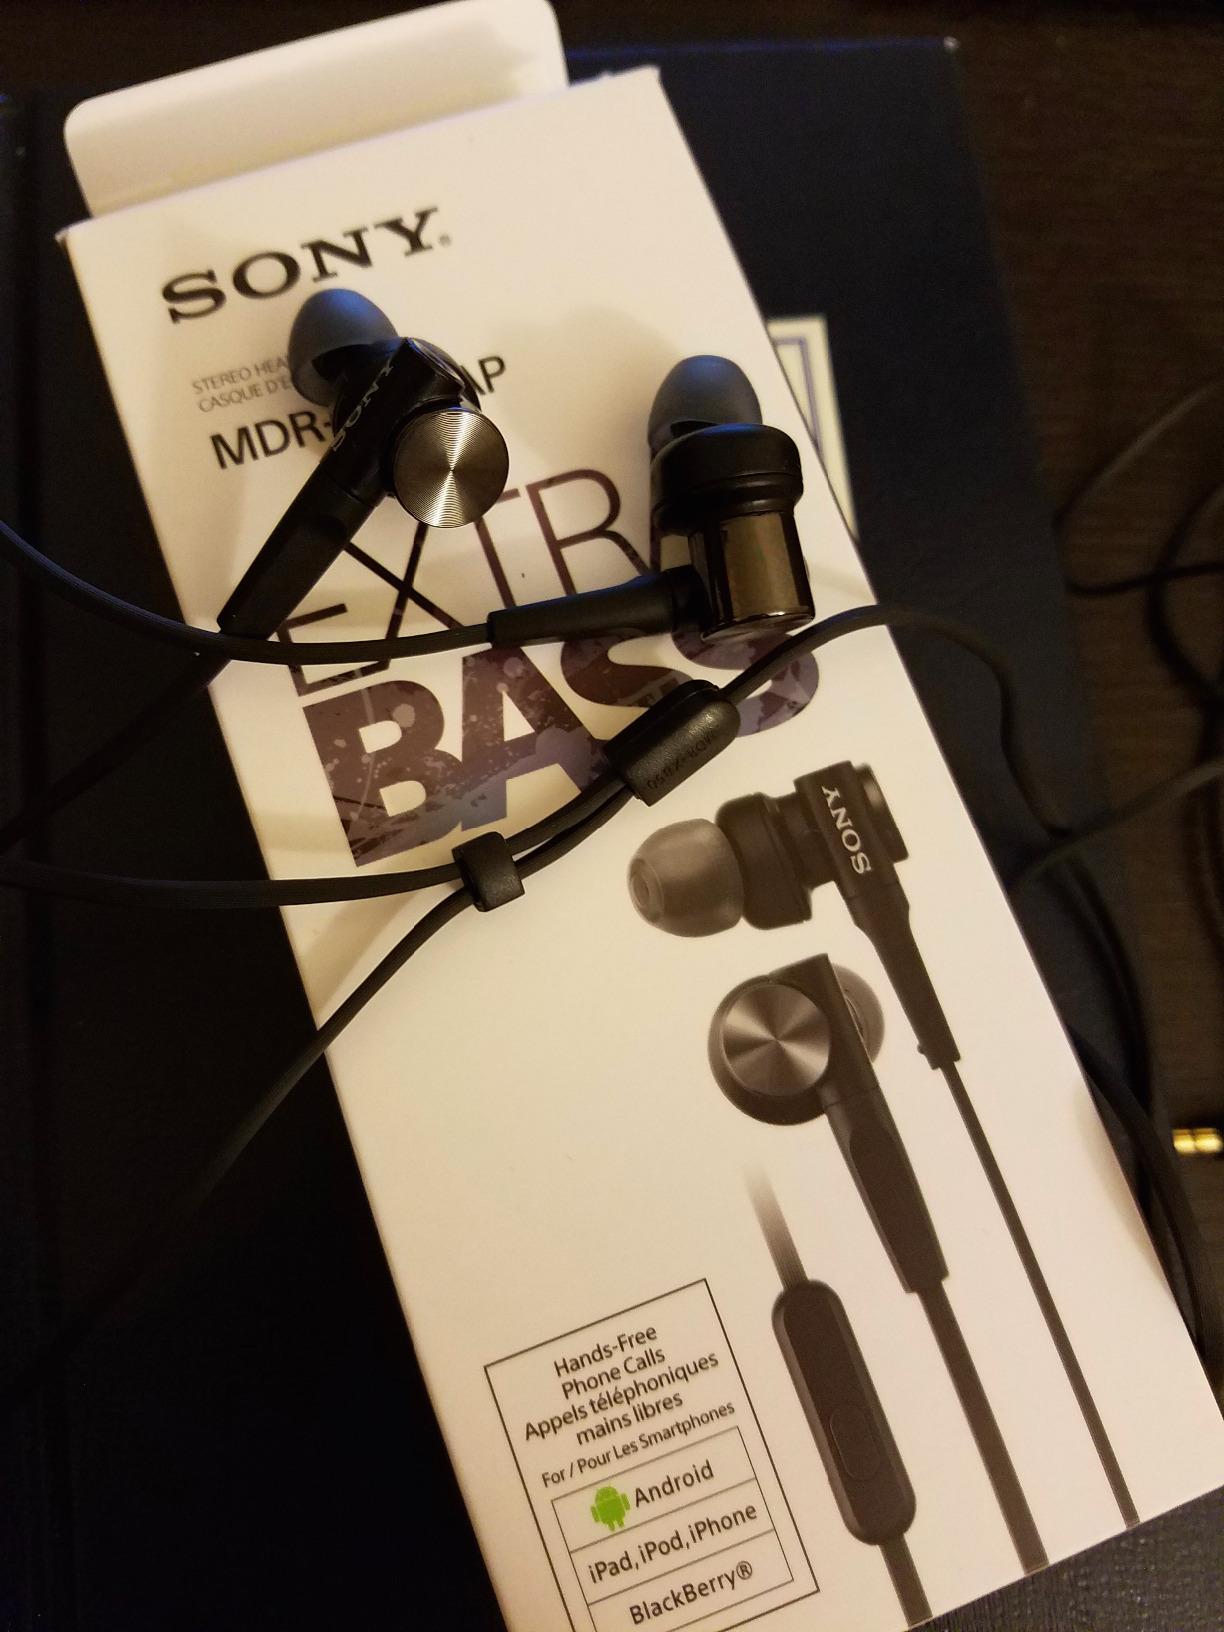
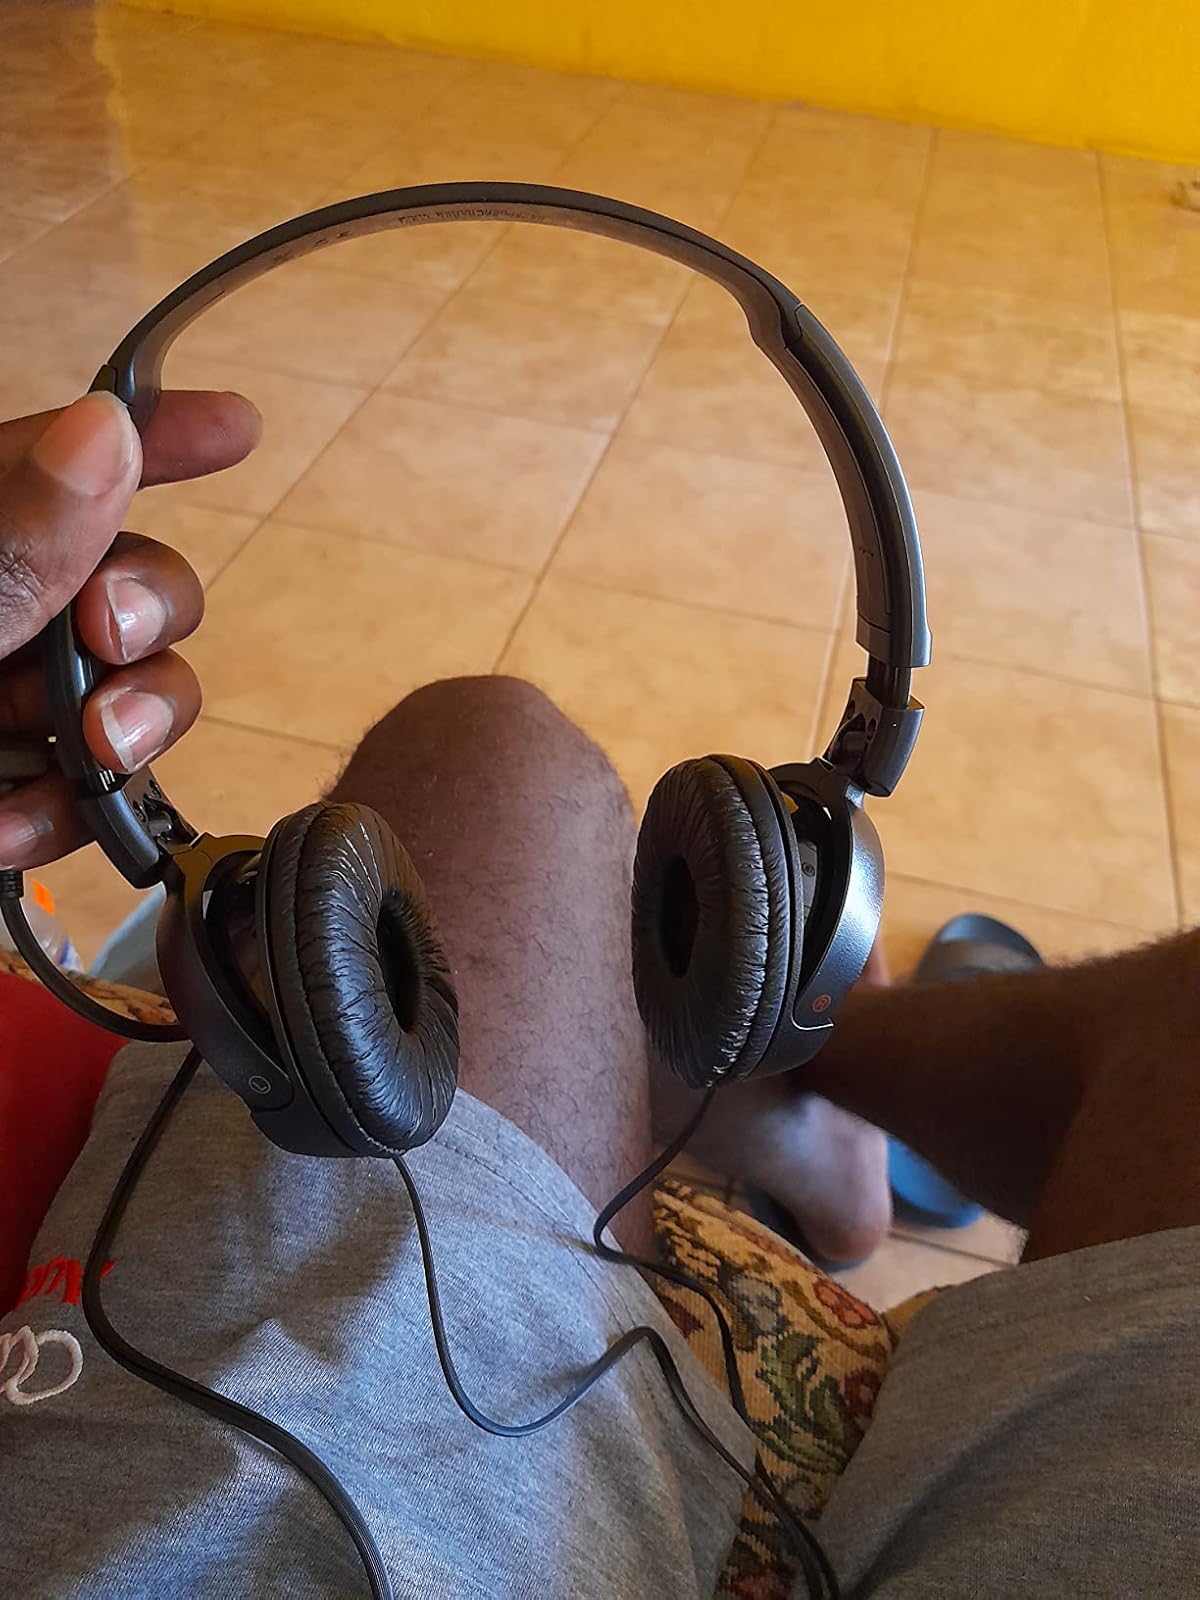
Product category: headphones
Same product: no